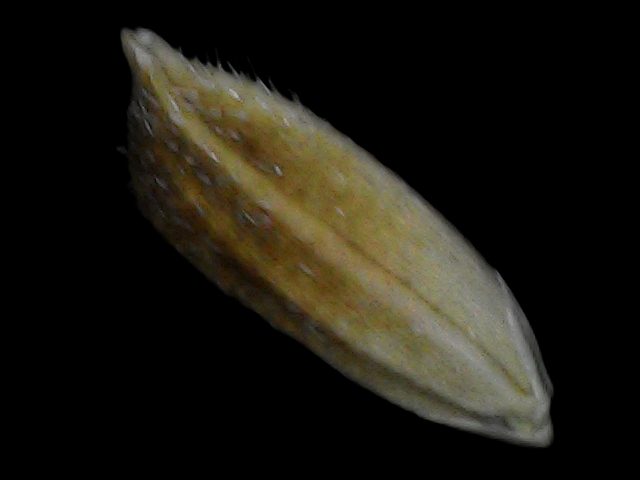
Rice variety: Bd91